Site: brandenburg
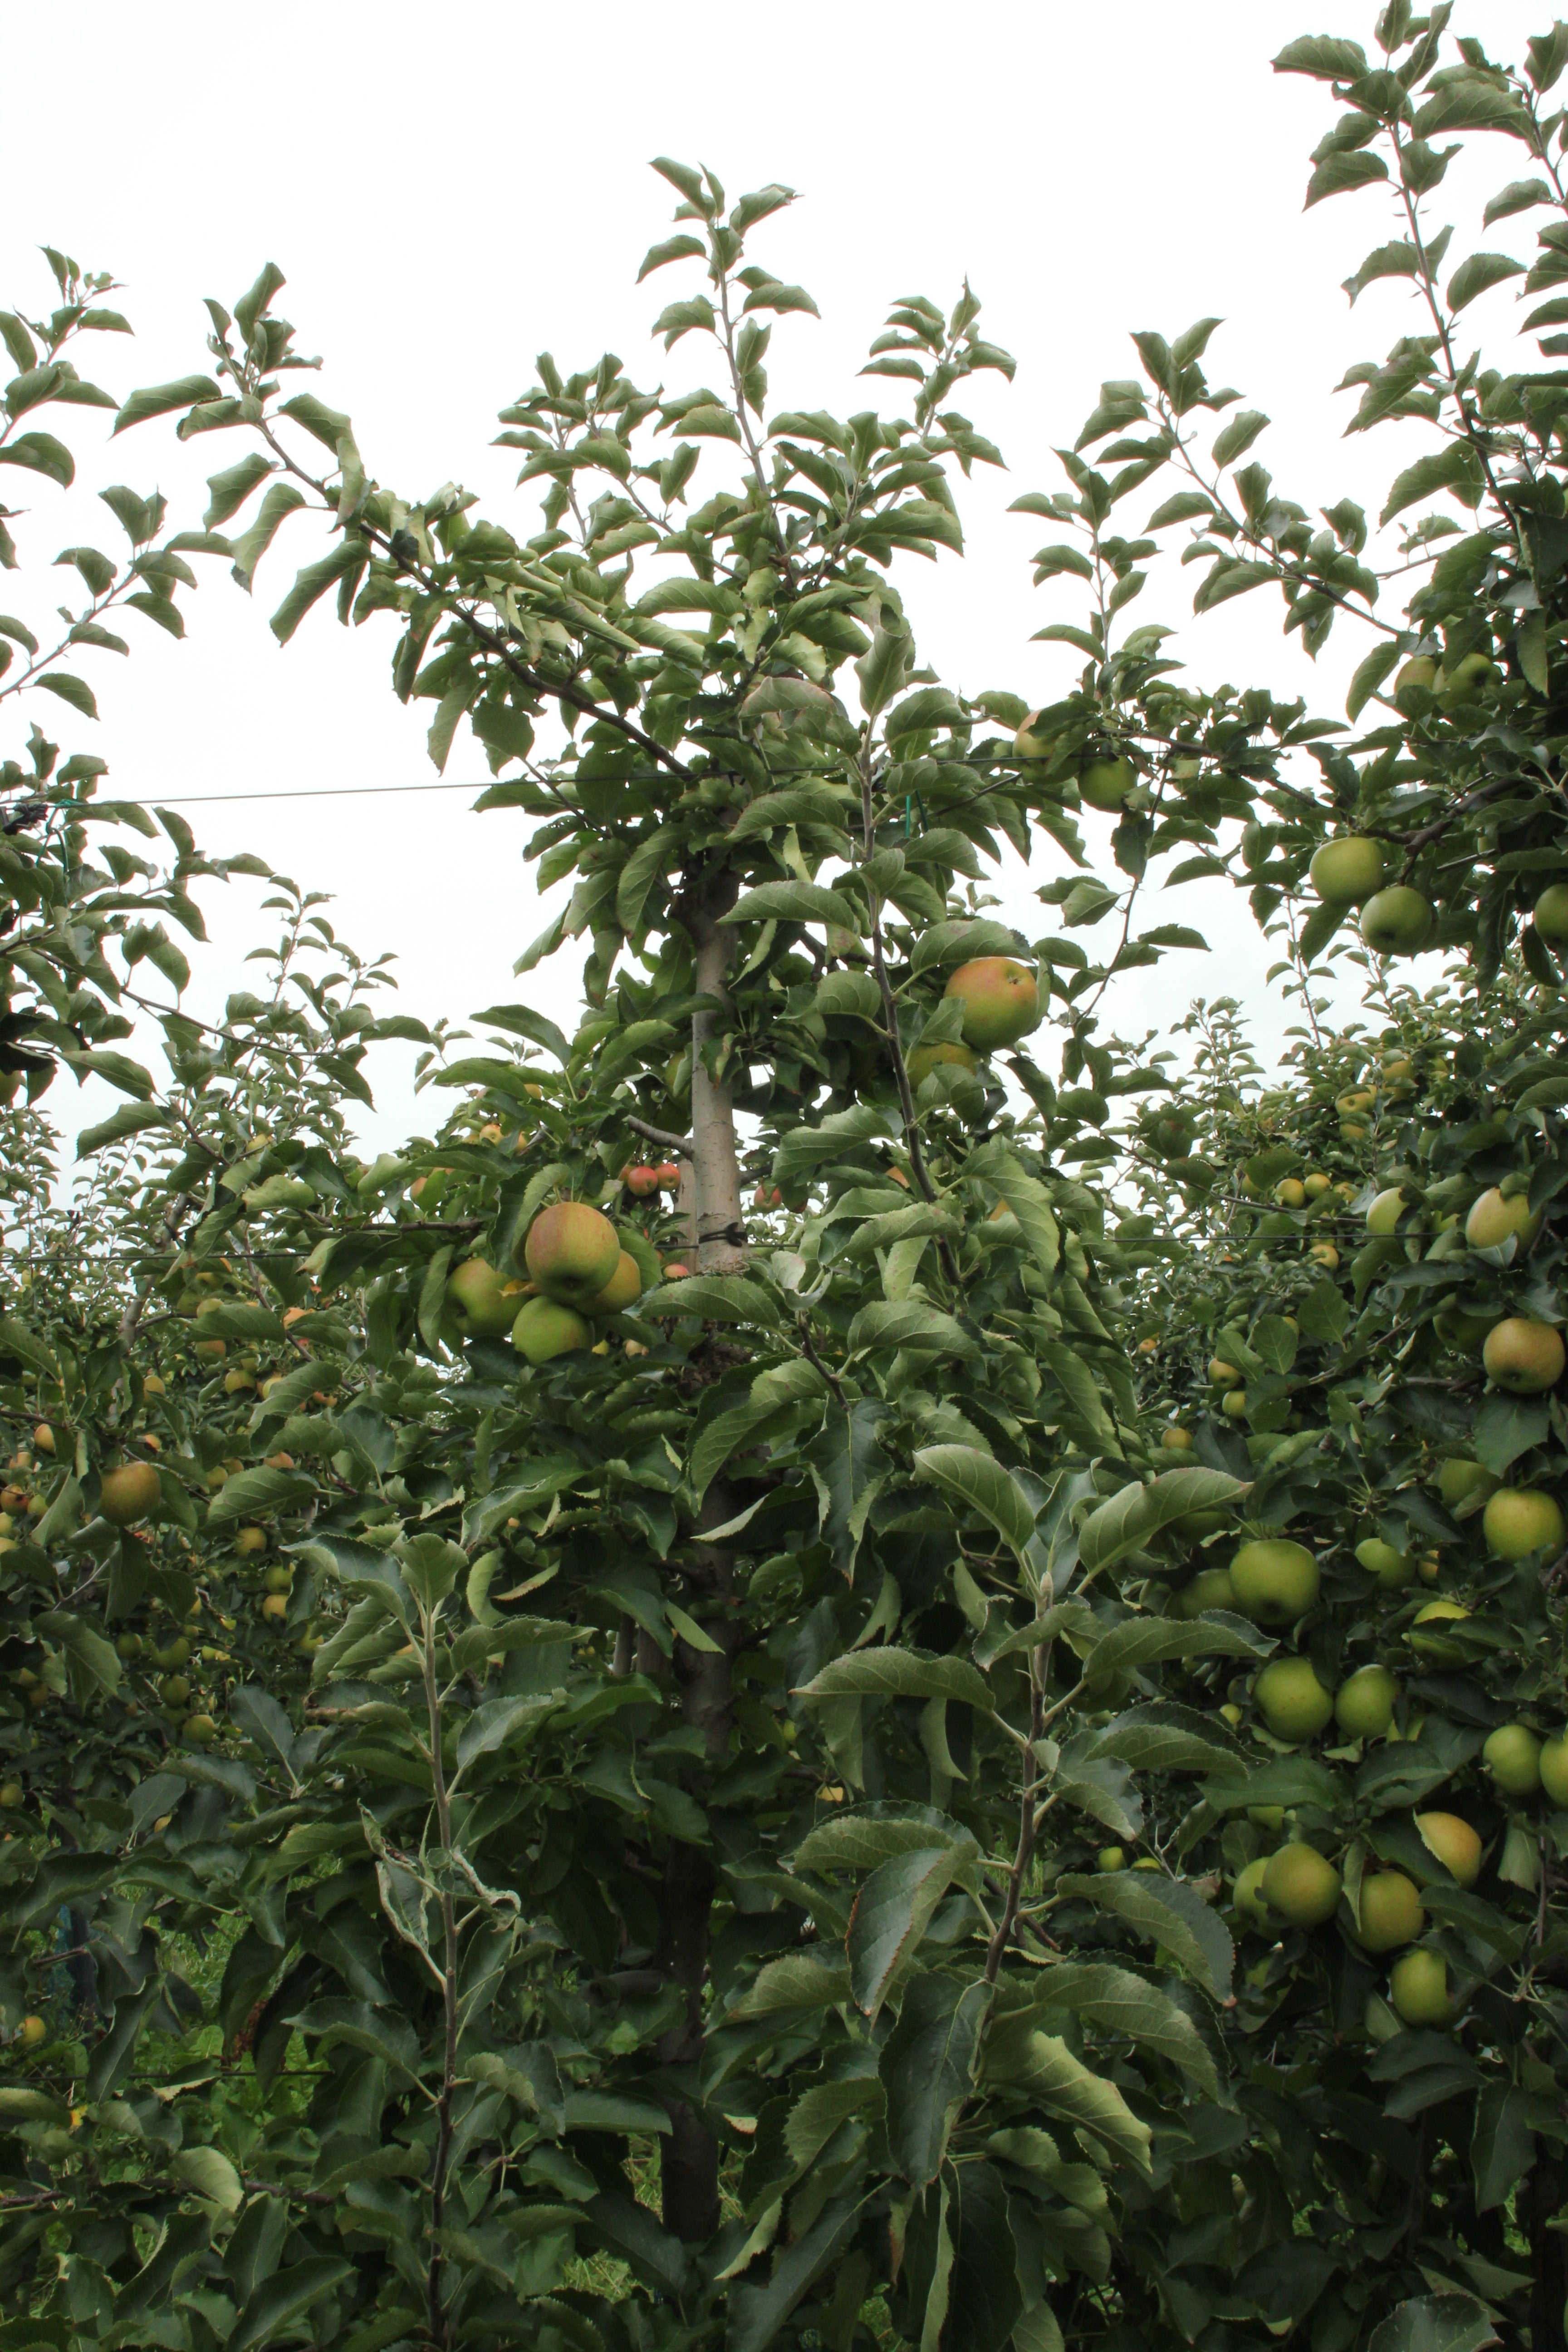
Growth stage (BBCH 87): Maturity of fruit and seed